Isarring

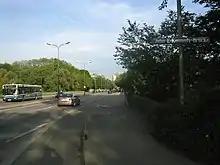
The John F. Kennedy Bridge, looking towards Effnerplatz

The Isarring joins at the Ungererstraße exit onto Schenkendorfstraße. From this intersection-free junction, the Ungererstraße turns into the "Bundesstraße 11" as it leaves the city. On the side leaving the city is now, the "Nordfriedhof"; the ring is lowered at this point. After a right turn, the road leads into the "Biederstein Tunnel", whose name derives from the "Schlösschen Biederstein" (Castle Biederstein), but which was demolished decades ago. In its place are a dormitory and a retirement home.